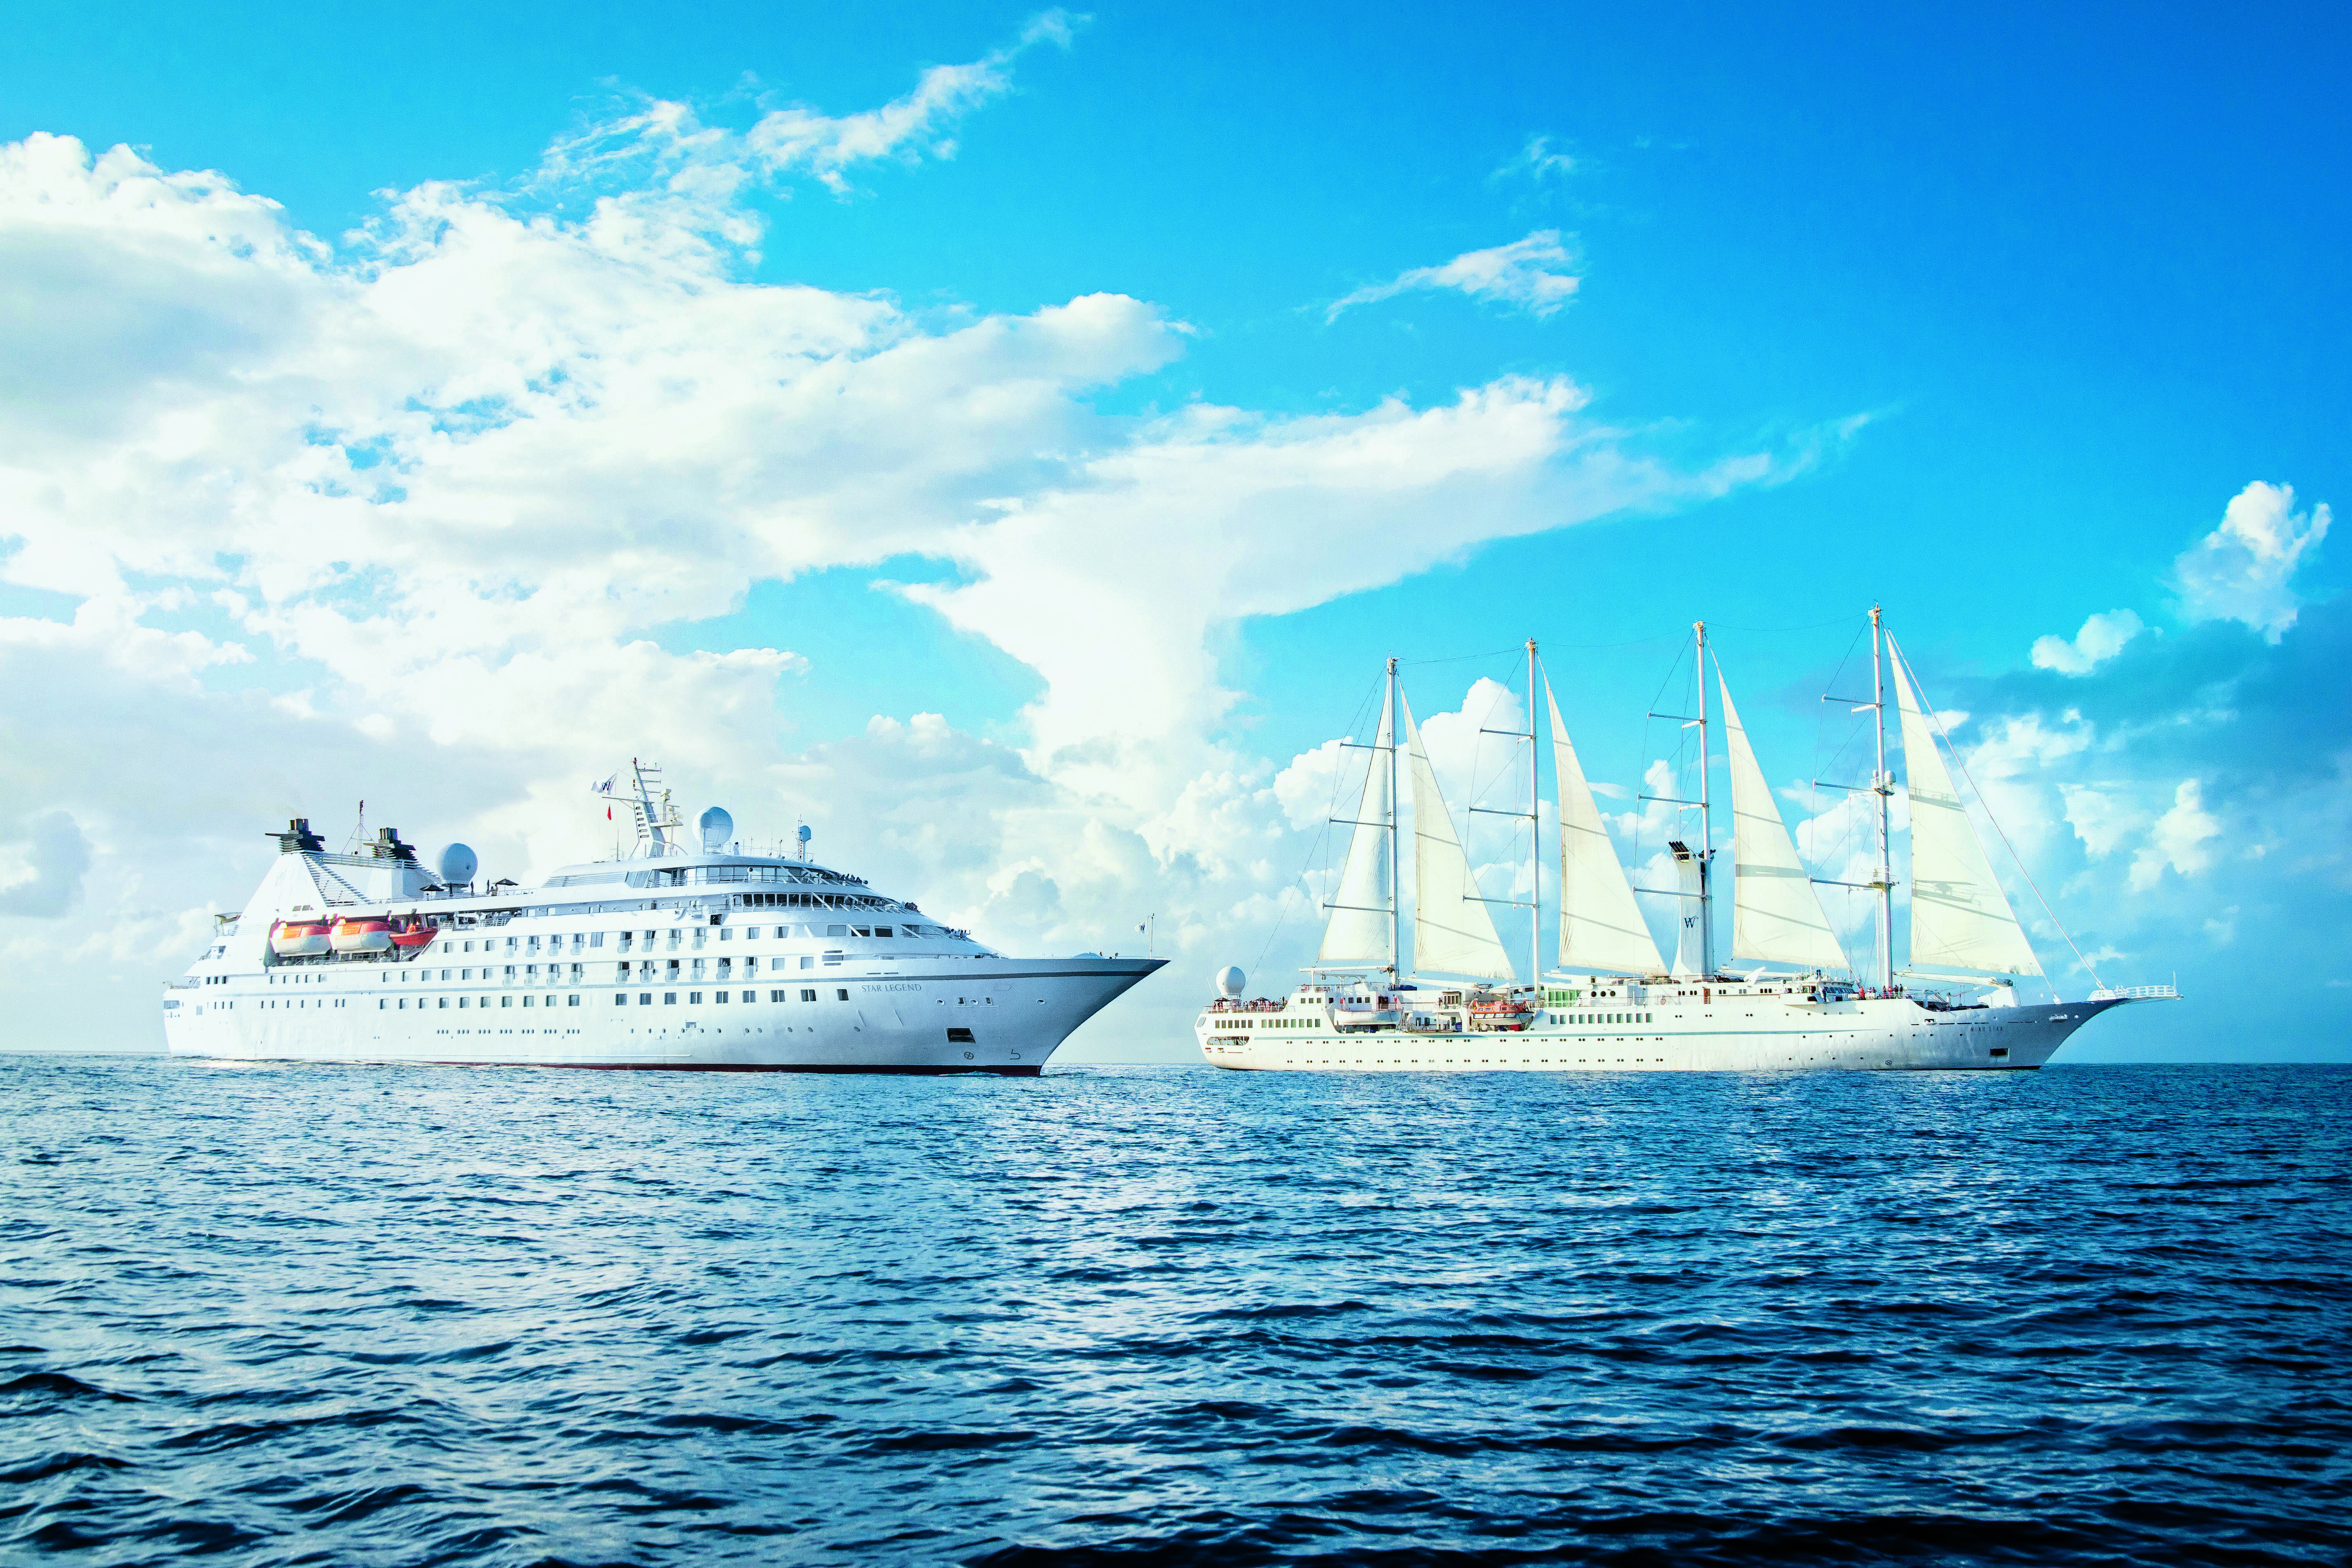
Vehicle type: Ships